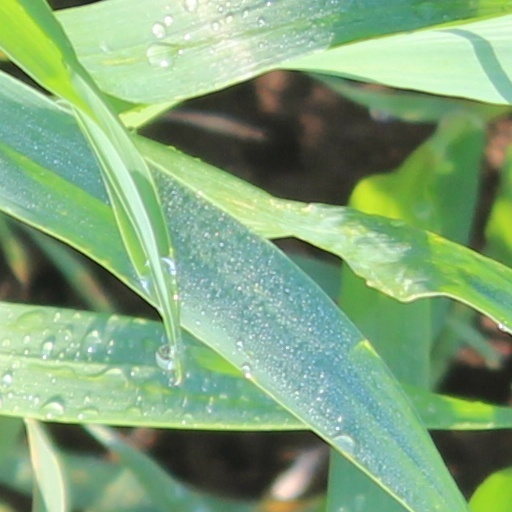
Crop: wheat